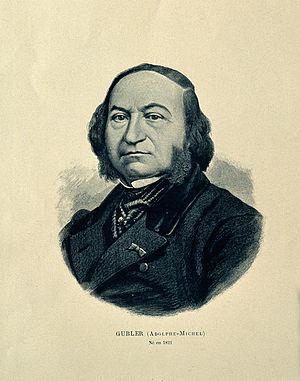
Cette page concerne les événements qui se sont produits durant l'année 1821 en Lorraine.
Adolphe-Marie Gubler est un médecin et un pharmacologue français.